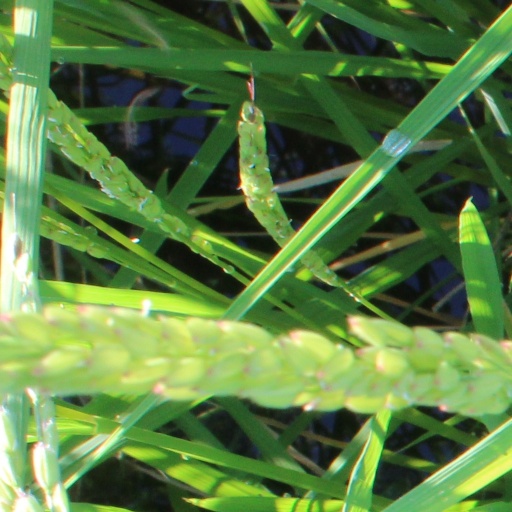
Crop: rice